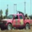
Label: pickup_truck